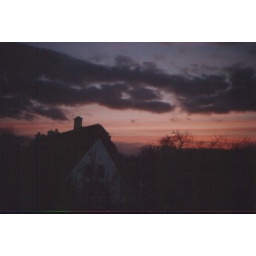
The view from my bedroom window in 1990. (Scan Pic)